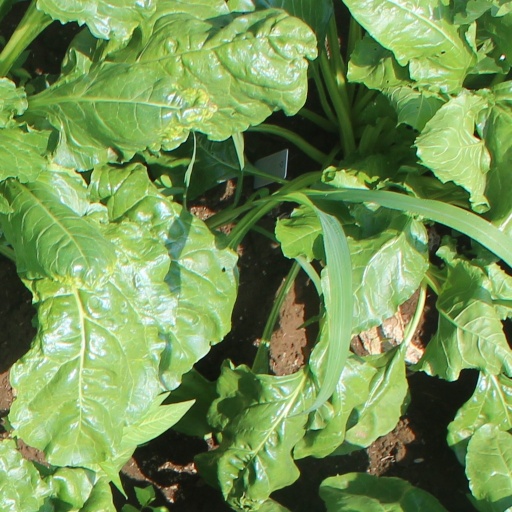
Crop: sugar beet